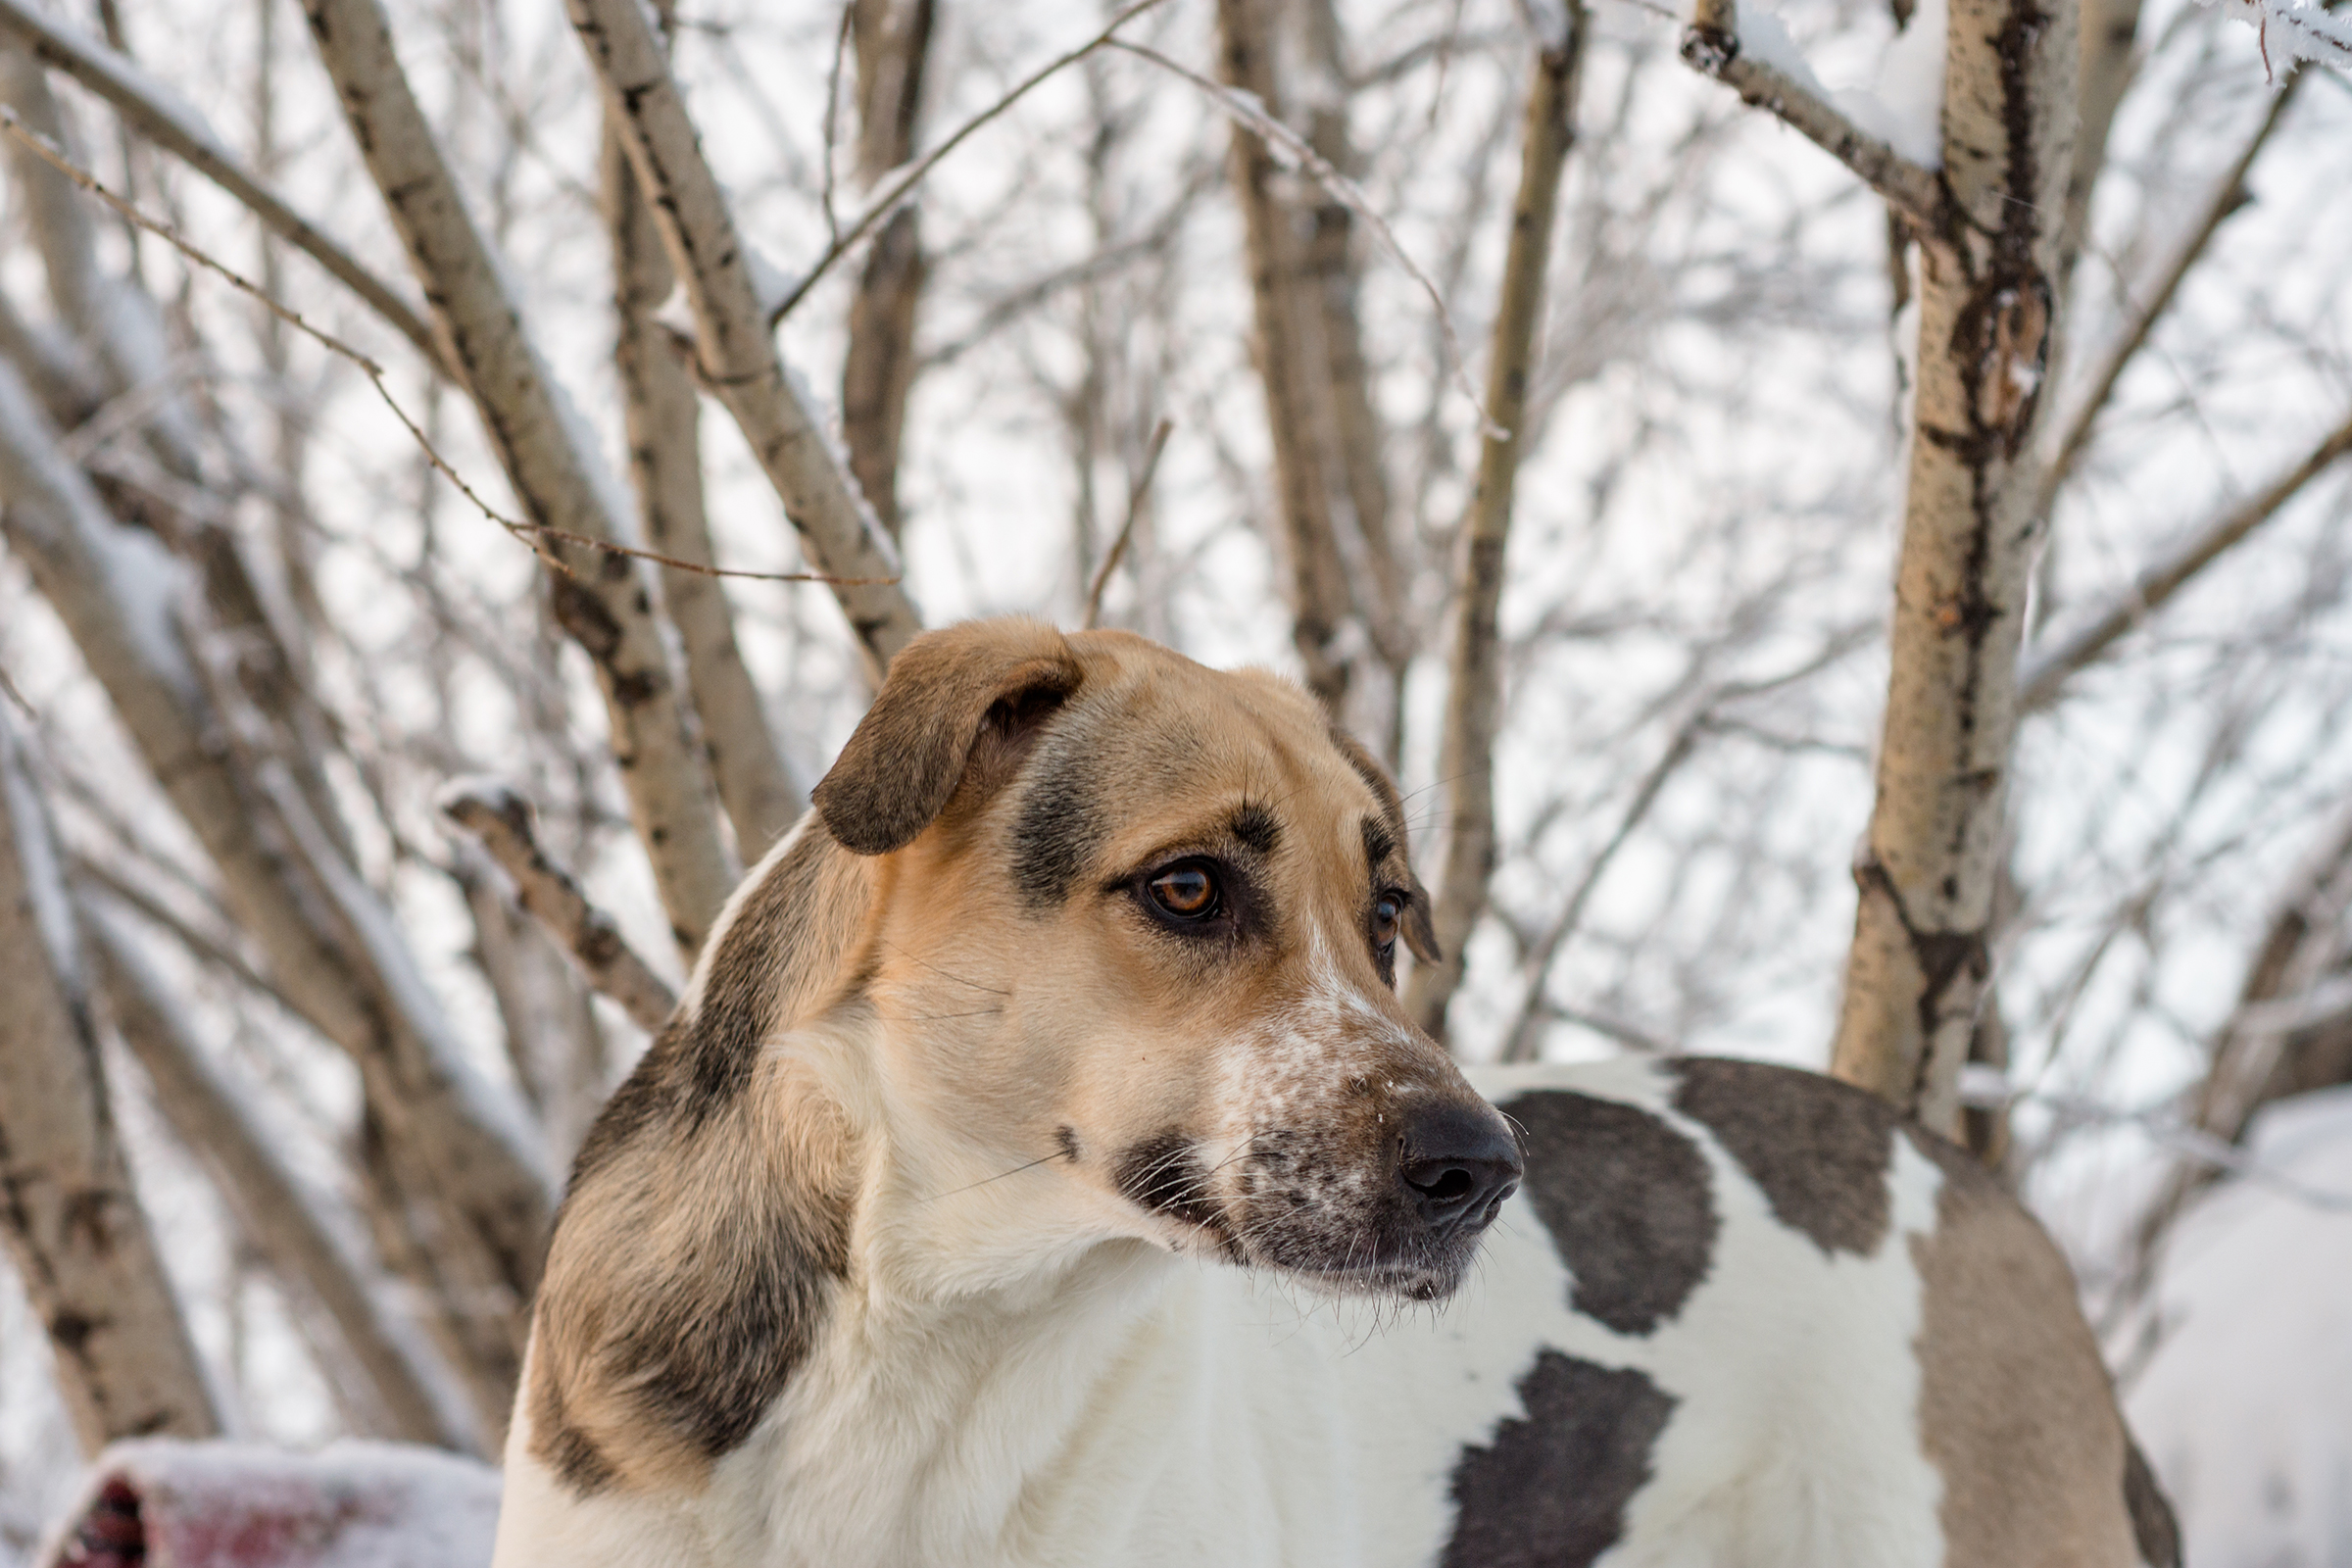
dog, winter, day, snow, milk, tricolor, tenderness, shelter, white, mammal, vertebrate, canidae, dog breed, carnivore, snout, tree, rafeiro do alentejo, fawn, street dog